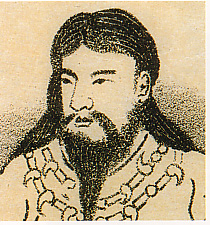
จักรพรรดิไคกะ

| name =จักรพรรดิไคกะnobold|
| succession = จักรพรรดิญี่ปุ่น
| image = Tennō Kaika thumb.jpg
| reign = 158 – 98 ปีก่อน ค.ศ. (ตามธรรมเนียม)
| cor-type = Japan
| predecessor = จักรพรรดิโคเง็ง|โคเง็ง
| successor = จักรพรรดิซูจิง|ซูจิง
| posthumous name = "ชิโง"แบบจีน:จักรพรรดิไคกะ ()"ชิโง"แบบญี่ปุ่น:วากายามาโตะ-เนโกฮิโกะ-โอบิบิ โนะ ซูเมรามิโกโตะ ()
| spouse = :ja:伊香色謎命|อิกางาชิโกเมะ-โนะ-มิโกโตะ
| issue = จักรพรรดิซูจิง
| issue-link = #พระมเหสีและพระราชโอรสธิดา
| issue-pipe = กับพระองค์อื่น ๆ...
| house = ราชวงศ์ญี่ปุ่น
| father = จักรพรรดิโคเง็ง
| mother = อุตสึชิโกเมะ
|religion = ชินโต
| birth_style = พระราชสมภพ
| birth_date = 208 ปีก่อน ค.ศ.
| death_date = 98 ปีก่อน ค.ศ. (110 พรรษา)
| burial_place = คาซูงะ โนะ อิซากาวะ โนะ ซากะ โนะ เอะ โนะ มิซาซางิ (; นาระ)
|
จักรพรรดิไคกะefn|บางครั้งก็ใช้พระนามว่า "Kaikwa" () มีพระนามใน"โคจิกิ"ว่า "วากายามาโตะ เนโกฮิโกะ โอบิบิ โนะ มิโกโตะ" () และใน"นิฮงโชกิ"ว่า "วากายามาโตะ-เนโกฮิโกะ-โอบิบิ โนะ ซูเมรามิโกโตะ" () เป็จักรพรรดิญี่ปุ่นตำนาน|ในตำนานองค์ที่ 9 ตามรายพระนามจักรพรรดิญี่ปุ่น|ลำดับการสืบทอด นักประวัติศาสตร์รู้จักพระองค์ในฐานะ "จักรพรรดิในตำนาน" เนื่องจากข้อโต้แย้งการมีตัวตนของพระองค์ โดยใน"โคจิกิ"ไม่มีข้อมูลใดเลยนอกจากพระนามและพงศาวลีของพระองค์ มีการอ้างว่ารัชสมัยของไคกะเริ่มต้นใน 158 ปีก่อน ค.ศ. หลังสวรรคตใน 98 ปีก่อน ค.ศ. พระราชโอรสองค์หนึ่งขึ้นครองราชย์เป็นจักรพรรดิซูจิง
== ข้อมูลตามตำนาน ==
ใน"โคจิกิ"และ"นิฮงโชกิ"มีเพียงบันทึกพระนามและพงศาวลีของไคกะ ตามธรรมเนียม ชาวญี่ปุ่นยอมรับการมีตัวตนทางประวัติศาสตร์ของจักรพรรดิองค์นี้ และปัจจุบันมีการบำรุงรักษา"มิซาซากิ"หรือสุสานของไคกะ อย่างไรก็ตาม ไม่มีการค้นพบบันทึกร่วมสมัยหลงเหลืออยู่ที่ยืนยันมุมมองว่าบุคคลในประวัติศาสตร์องค์นี้ครองราชย์จริง ๆ ไคกะน่าจะพระราชสมภพในช่วง 208 ปีก่อน ค.ศ. โดยบันทึกเป็นพระราชโอรสองค์ที่สองในจักรพรรดิโคเง็ง กับพระราชมารดานาม "อุตสึชิโกเมะ" ผู้เป็นพระราชธิดาใน "โอยากูจิซูกูเนะ" ก่อนที่พระองค์ขึ้นครองราชย์ในช่วง 158 ปีก่อน ค.ศ. พระนามของพระองค์คือ "เจ้าชายนิโกฮิโกพ โอ-ฮิบิ โนะ มิโกโตะ" โคจิกิบันทึกว่าพระองค์ปกครองจากพระราชวังซาไกฮาระ-โนะ-มิยะ () ที่คารุ ซึ่งภานหลังเป็นที่รู้จักในชื่อแคว้นยามาโตะ จักรพรรดิไคกะมีอัตรมเหสี (จักรพรรดินี) นาม "อิกางาชิโกเมะ" กับพระมเหสี 3 พระองค์ ซึ่งทั้งหมดให้กำเนิดพระราชโอรสธิดารวม 5 พระองค์ ไคกะครองราชย์จนกระทั่งสวรรคตใน 98 ปีก่อน ค.ศ. พระราชโอรสองค์ที่สองขึ้นครองราชย์เป็นจักรพรรดิซูจิง|จักรพรรดิองค์ถัดไป ชนรุ่นหลังตั้งพระนามพระราชโอรส/ผู้สืบทอดราชบัลลังก์หลังสวรรคตเป็น "ซูจิง" แลพถือเป็นจักรพรรดิองค์แรกที่นักประวัติศาสตร์กล่าวว่าอาจมีตัวตนจริง
==ข้อมูลที่มีอยู่==
ไฟล์:NaraKaikaTennoRyo0367.jpg|thumbnail|สุสานหลวงของจักรพรรดิไคกะที่เมืองนาระ
การมีตัวตนของจักรพรรดิ 9 องค์แรกยังคงเป็นข้อพิพาทเรื่องจากข้อมูลในการยืนยันและศึกษามีไม่เพียงพอ ทำให้นักประวัติศาสตร์จัดให้ไคกะเป็น "จักรพรรดิในตำนาน" และถือเป็นพระองค์ที่ 8 ใน นิฮงโชกิ#เค็ชชิฮาจิได|8 จักรพรรดิที่ไม่มีตำนานเฉพาะที่เกี่ยวกับพระองค์efn|มีอีกชื่อว่า "เค็ชชิฮาจิได" () ส่วนพระนามไคกะ"-เท็นโน" ชนรุ่นหลังเป็นผู้ระบุให้หลังพระองค์สวรรคต ในขณะที่ไม่มีใครทราบสุสานจริงของไคกะ มีการให้ความเคารพที่ศาลเจ้าชินโต ("มิซาซางิ") ที่นาระ (เมือง)|นาระ สำนักพระราชวังหลวง (ญี่ปุ่น)|สำนักพระราชวังหลวงจัดให้ที่ตั้งของสุสานไคกะมีชื่อทางการเป็น "คาซูงะ โนะ อิซากาวะ โนะ ซากะ โนะ เอะ โนะ มิซาซางิ"
==หมายเหตุ==
==อ้างอิง==
==อ่านเพิ่ม==
* William George Aston|Aston, William George. (1896). "Nihongi: Chronicles of Japan from the Earliest Times to A.D. 697". London: Kegan Paul, Trench, Trubner.
* Brown, Delmer M. and Ichirō Ishida, eds. (1979). "Gukanshō: The Future and the Past". Berkeley: University of California Press. ;
* Basil Hall Chamberlain|Chamberlain, Basil Hall. (1920). "The Kojiki". Read before the Asiatic Society of Japan on April 12, May 10, and June 21, 1882; reprinted, May, 1919.
* Nussbaum, Louis-Frédéric and Käthe Roth. (2005). "Japan encyclopedia". Cambridge: Harvard University Press. ;
* Richard Ponsonby-Fane|Ponsonby-Fane, Richard Arthur Brabazon. (1959). "The Imperial House of Japan". Kyoto: Ponsonby Memorial Society.
* Isaac Titsingh|Titsingh, Isaac. (1834). "Nihon Ōdai Ichiran"; ou, "Annales des empereurs du Japon". Paris: Royal Asiatic Society, Oriental Translation Fund of Great Britain and Ireland.
* H. Paul Varley|Varley, H. Paul. (1980). "Jinnō Shōtōki: A Chronicle of Gods and Sovereigns". New York: Columbia University Press. ;
หมวดหมู่:จักรพรรดิญี่ปุ่น
หมวดหมู่:บุคคลในยุคยาโยอิ
หมวดหมู่:บุคคลที่เกิดในปี พ.ศ. 336
หมวดหมู่:บุคคลที่เสียชีวิตในปี พ.ศ. 446